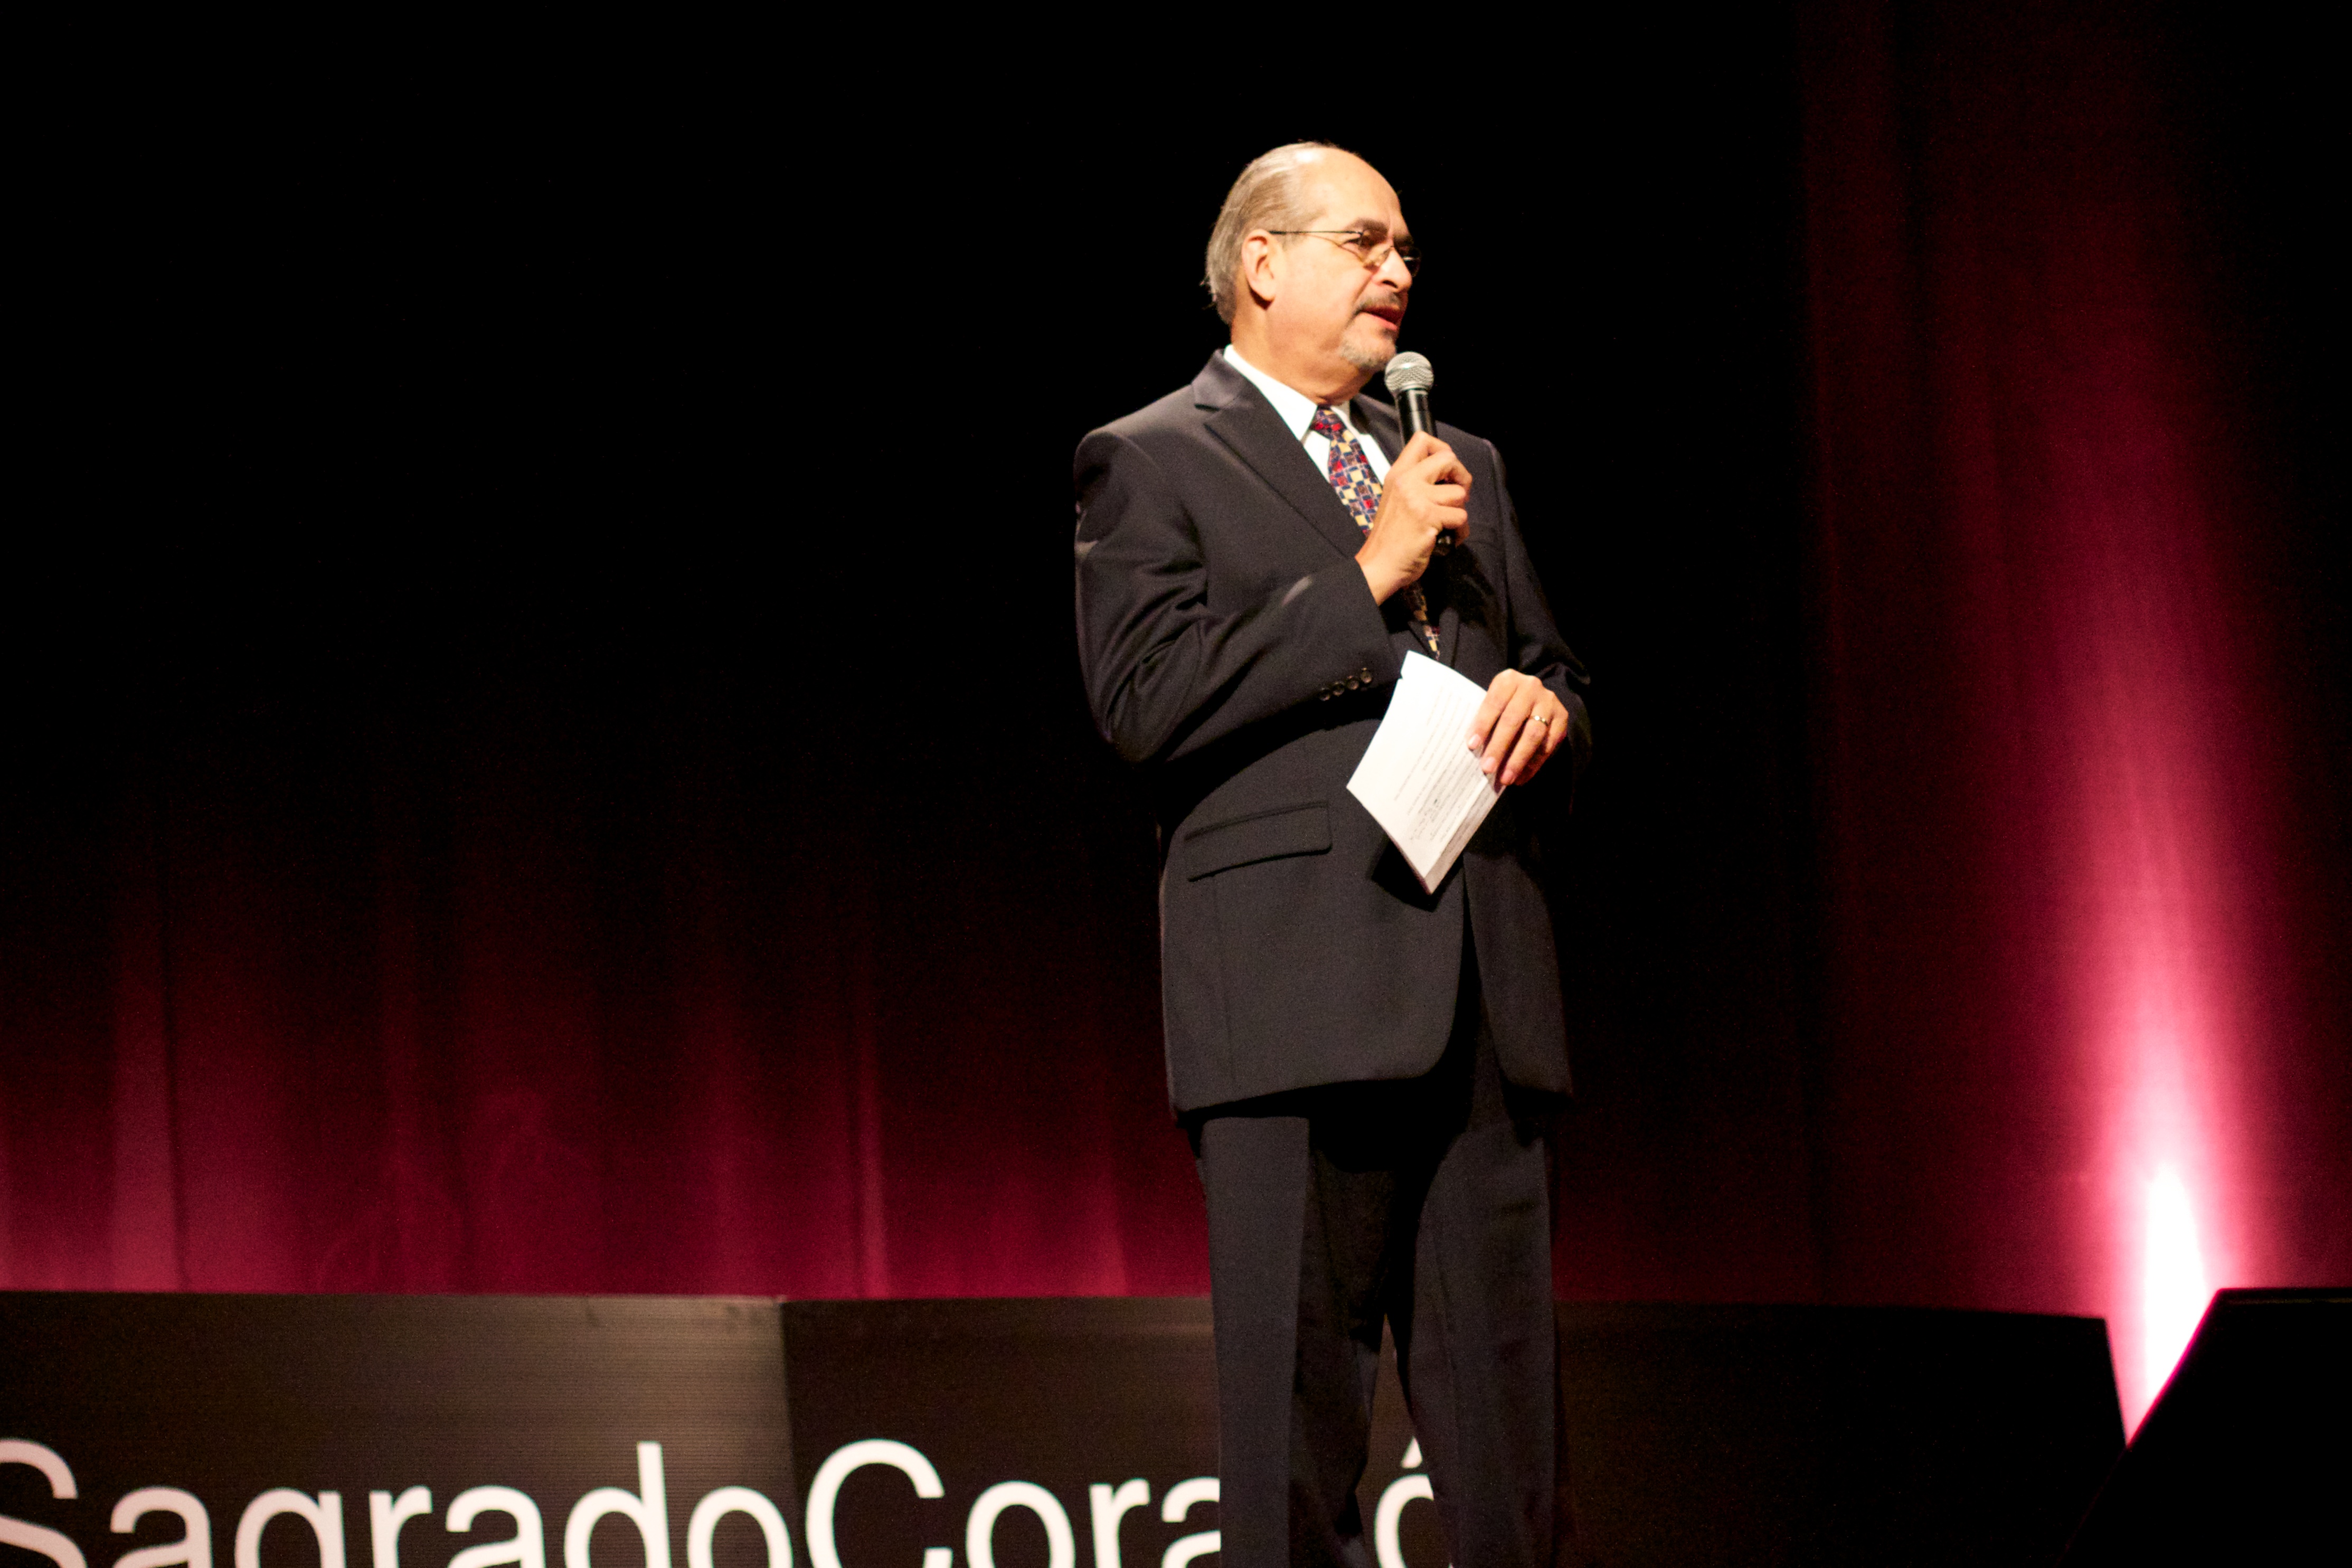
stage, tedxusagrado, entertainment, performing arts, musical theatre